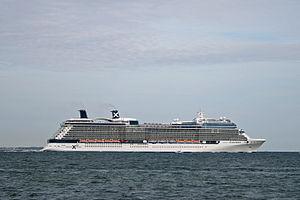
Celebrity Cruises est une compagnie maritime américaine spécialisée dans les croisières. Elle est basée à Miami en Floride. Cette compagnie est la propriété depuis 1997 de Royal Caribbean Cruise Line, tout comme Pullmantur Cruise et Azamara Cruises.